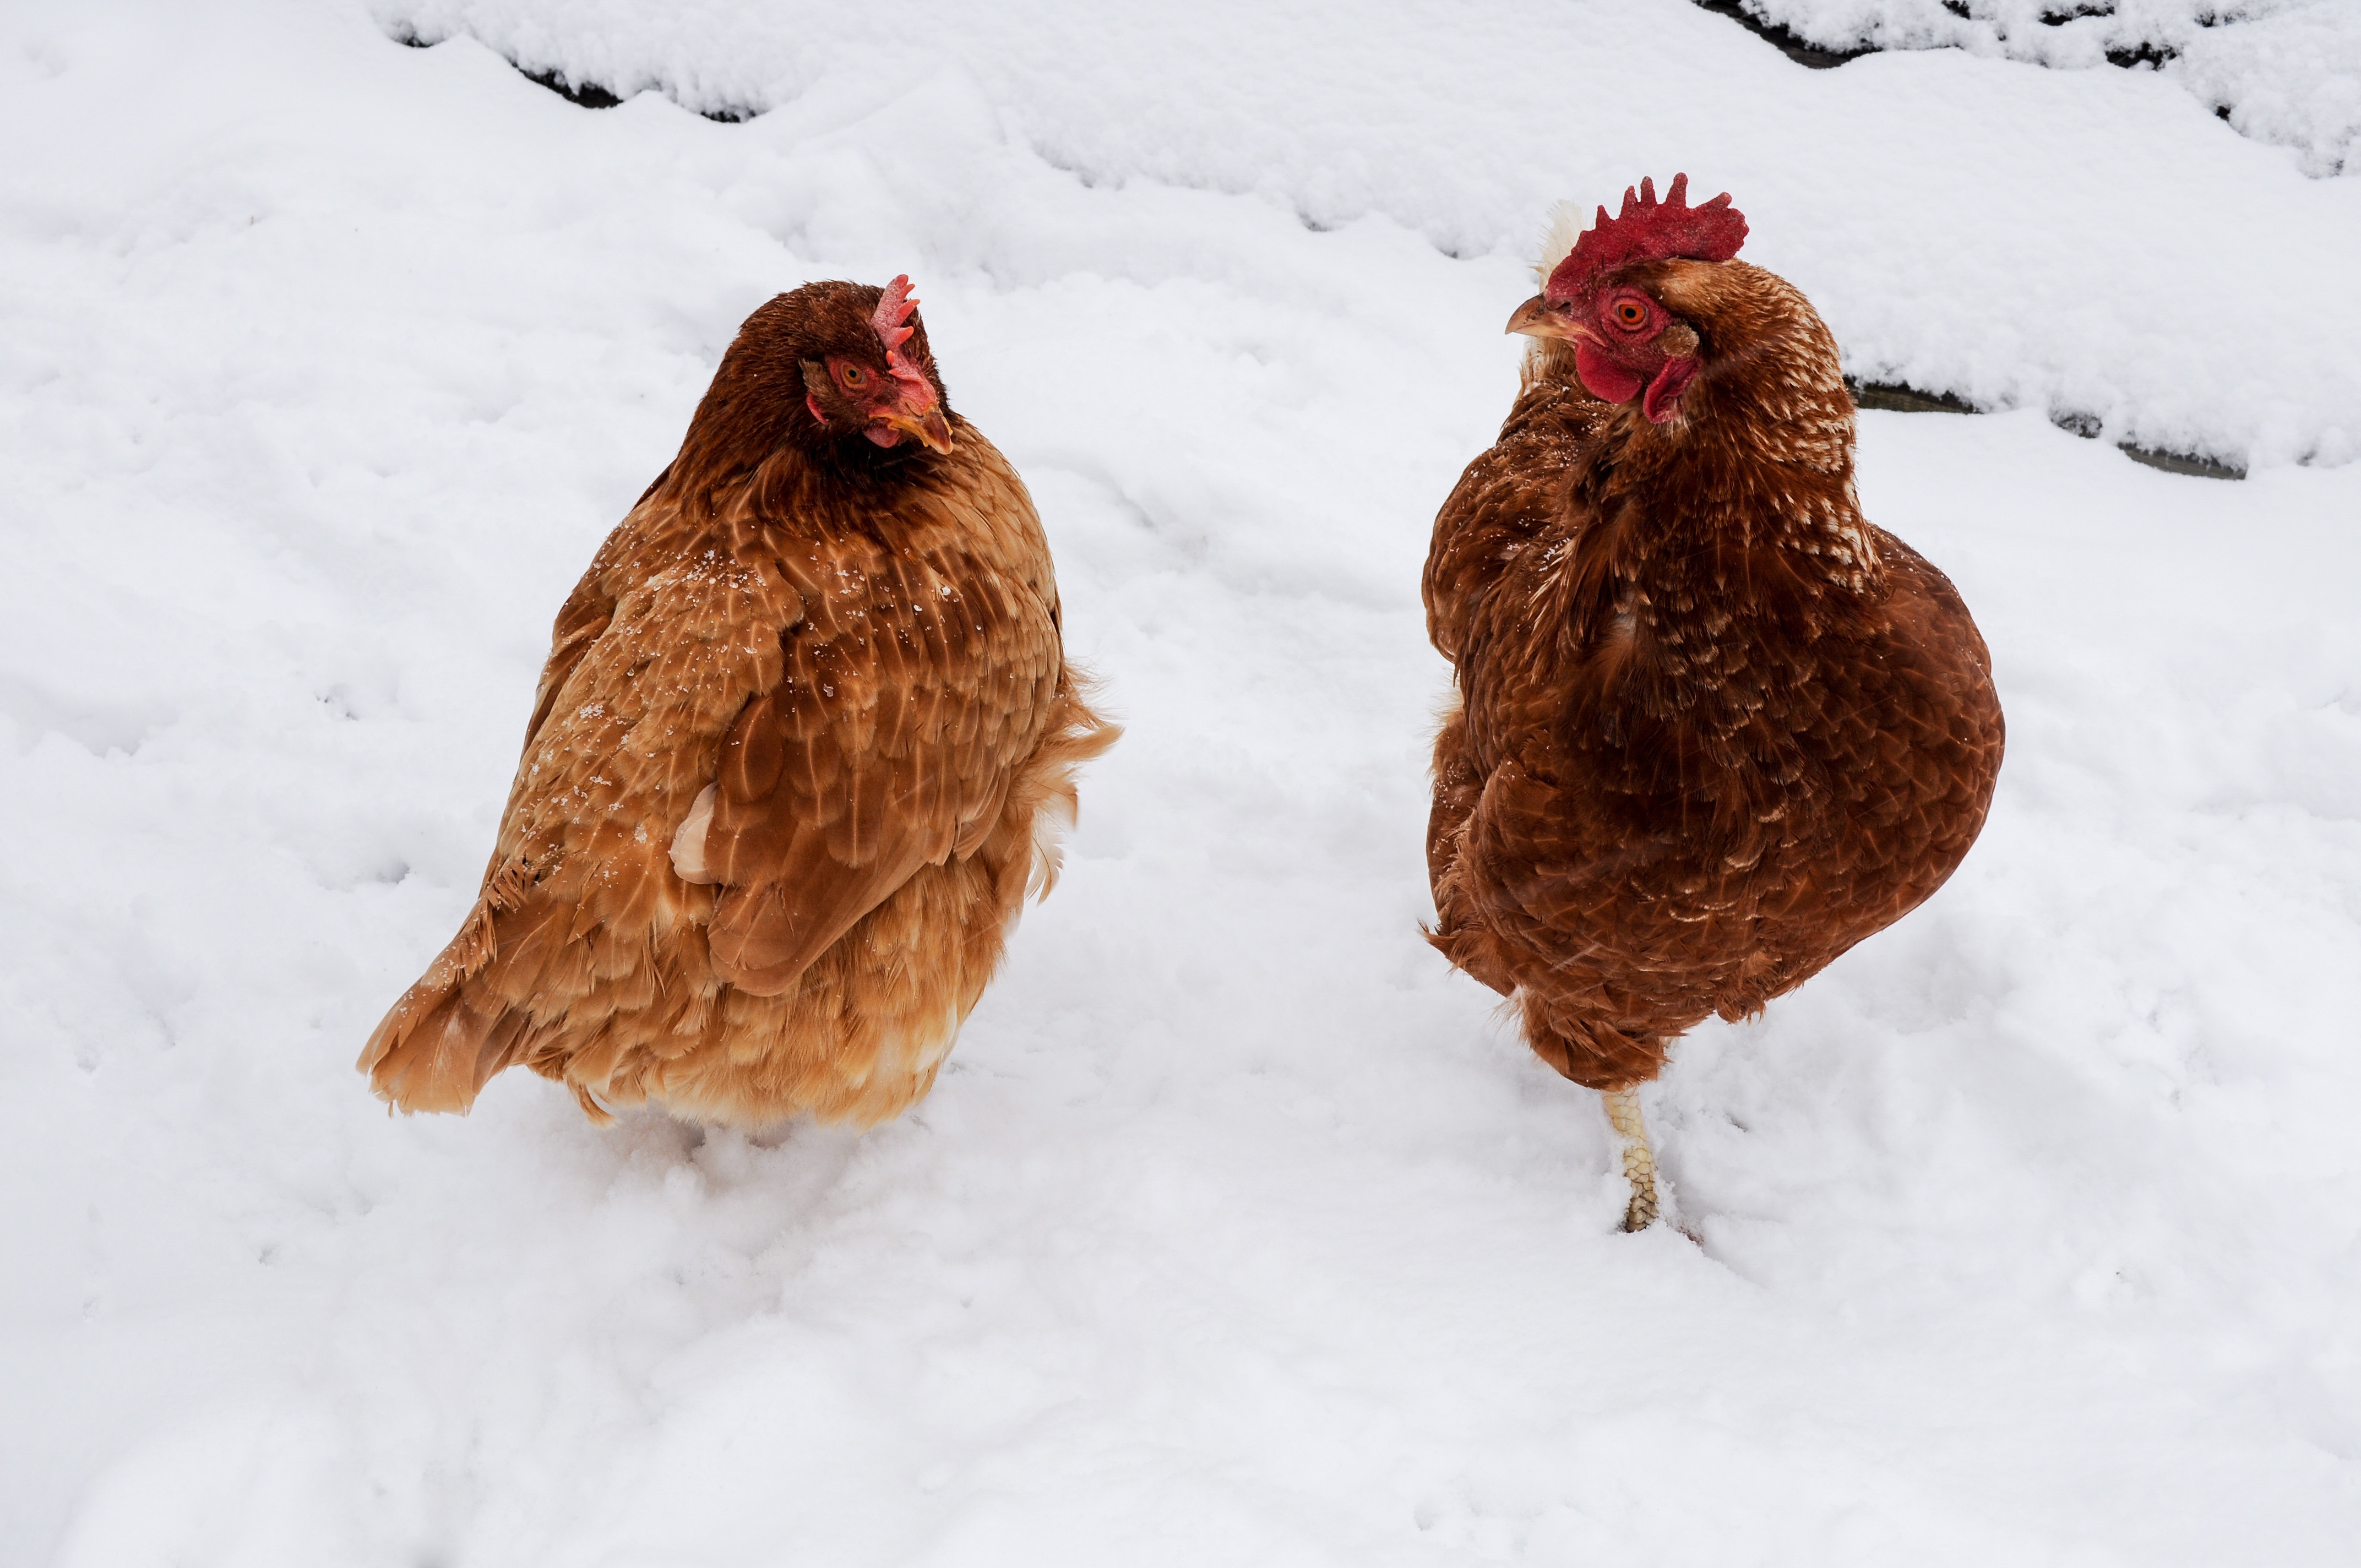
snow, winter, bird, rural, red, weather, chicken, fauna, rooster, poultry, galliformes, vertebrate, company